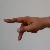
The image shows a hand gesture representing the letter 'P' in Indian Sign Language.